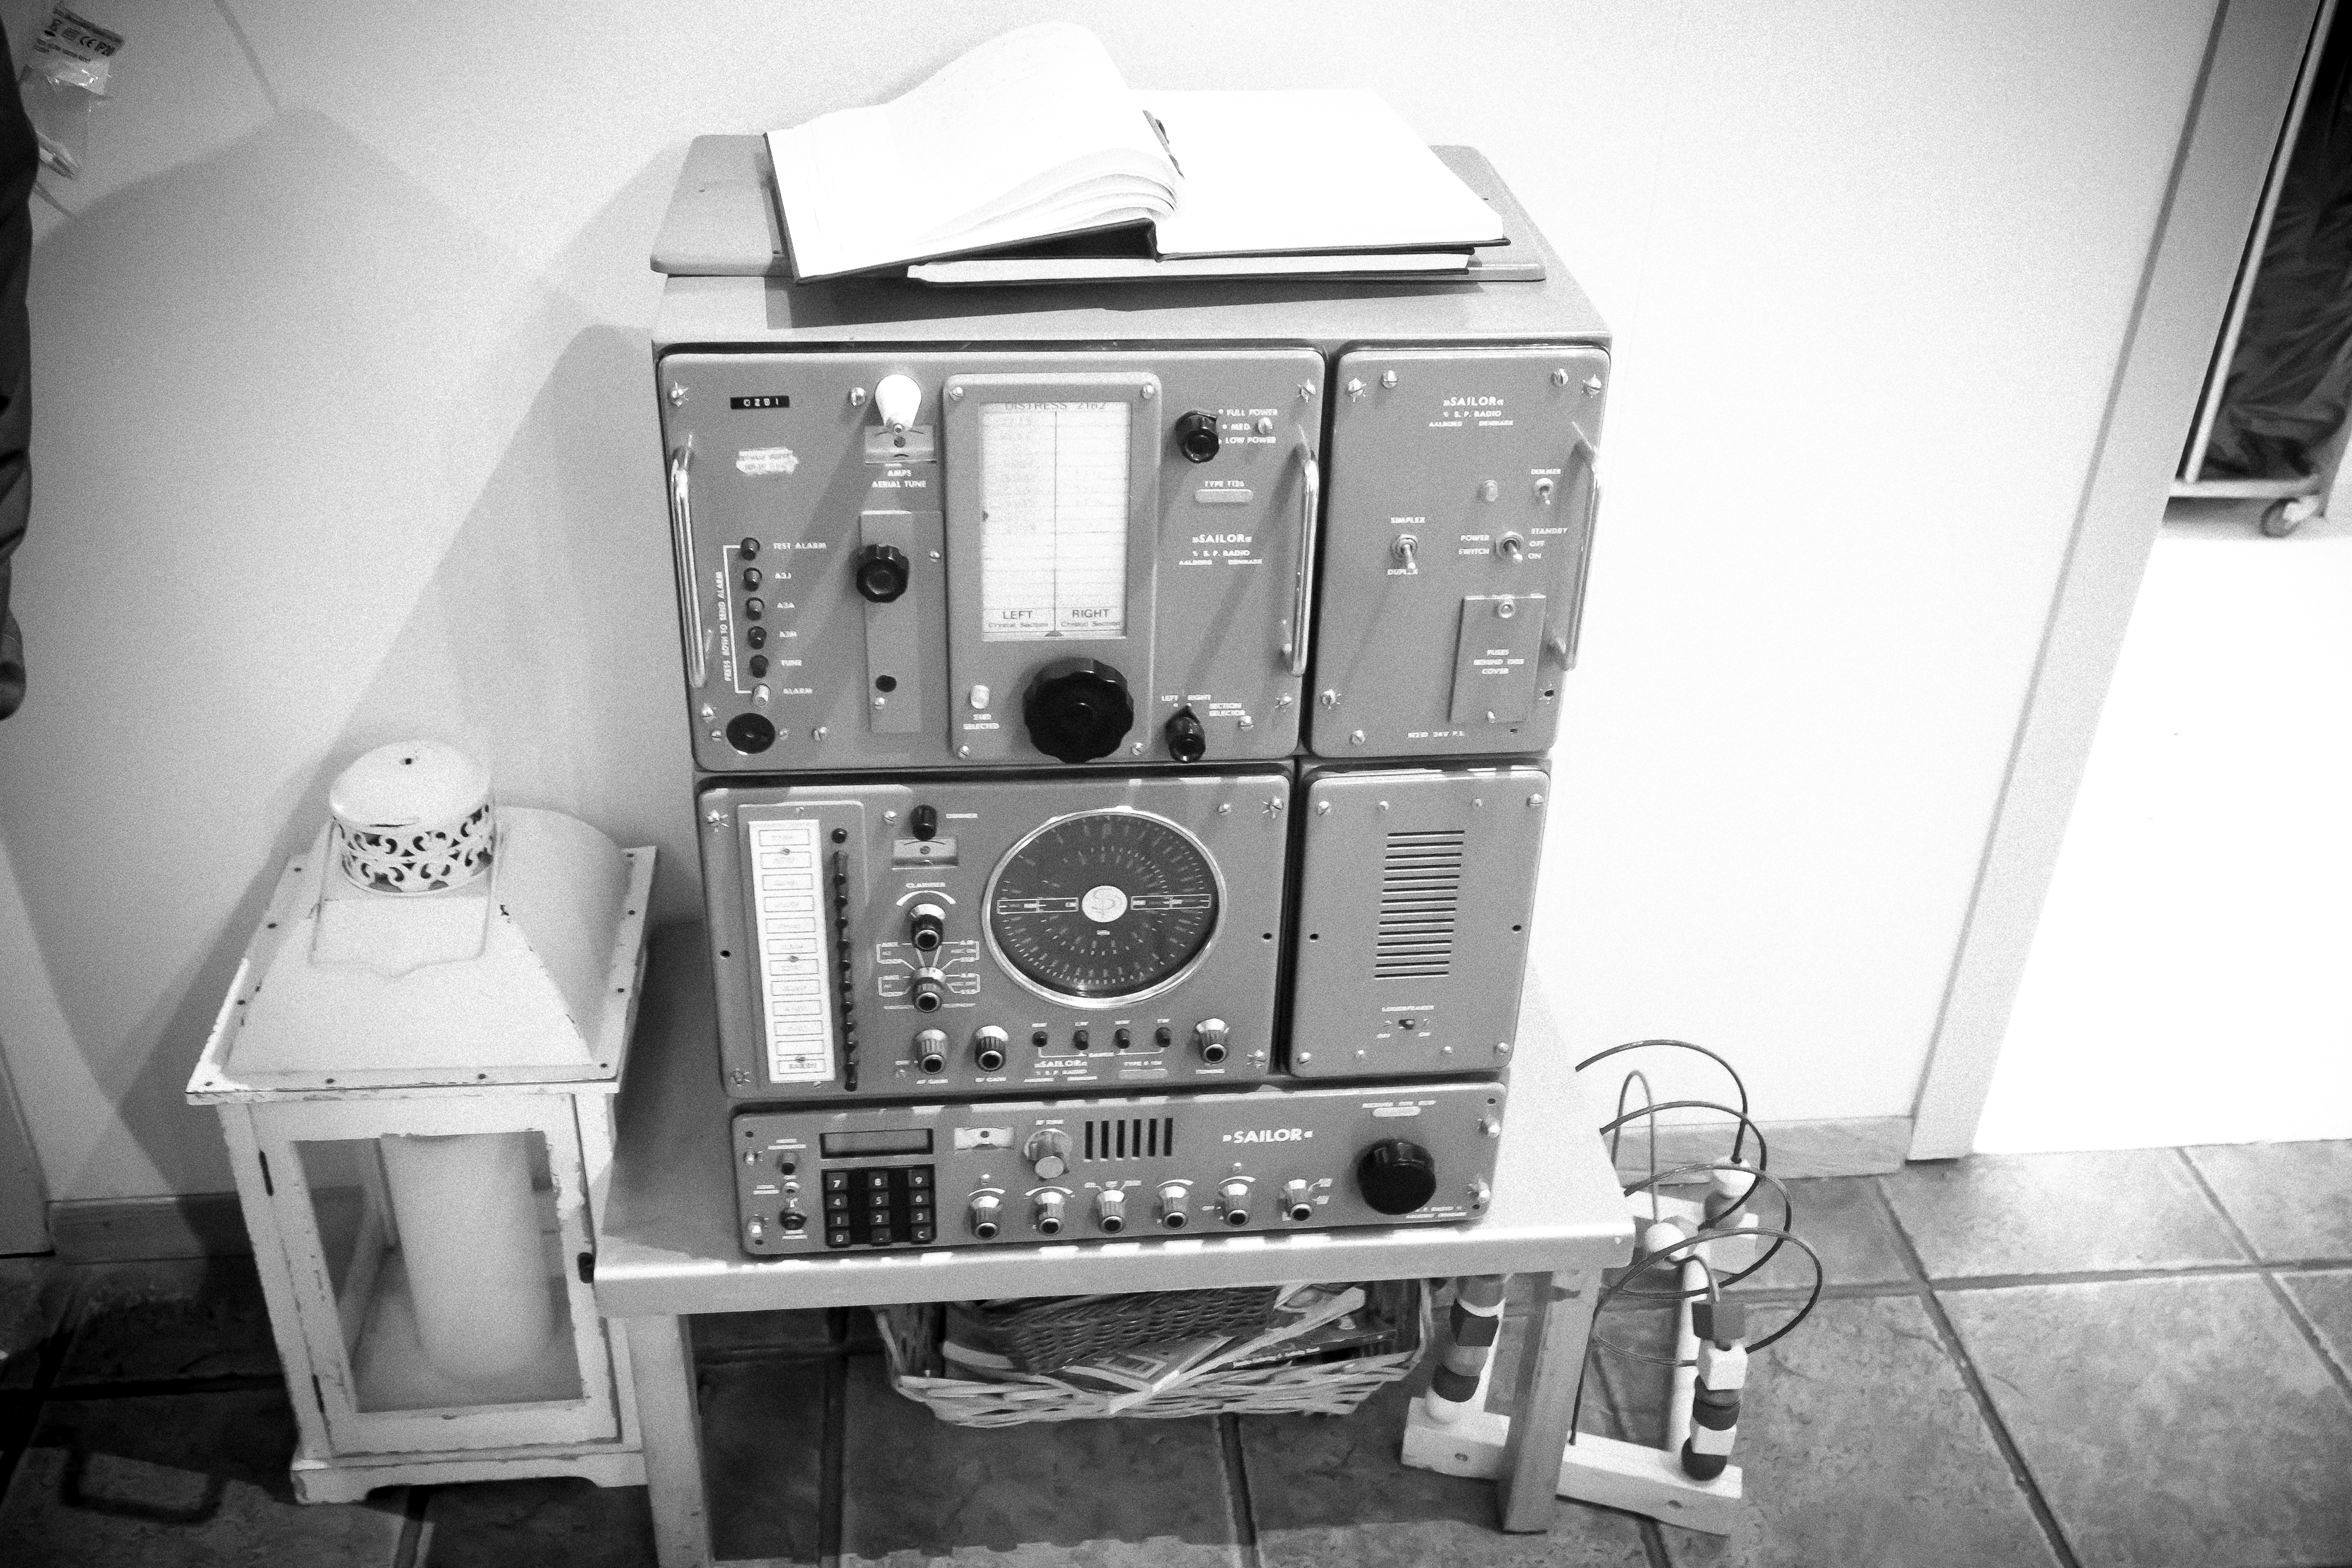
technology, white, travel, fujifilm, machine, iceland, room, is, fuji, northeast, fujixt1, fujix, hsavk